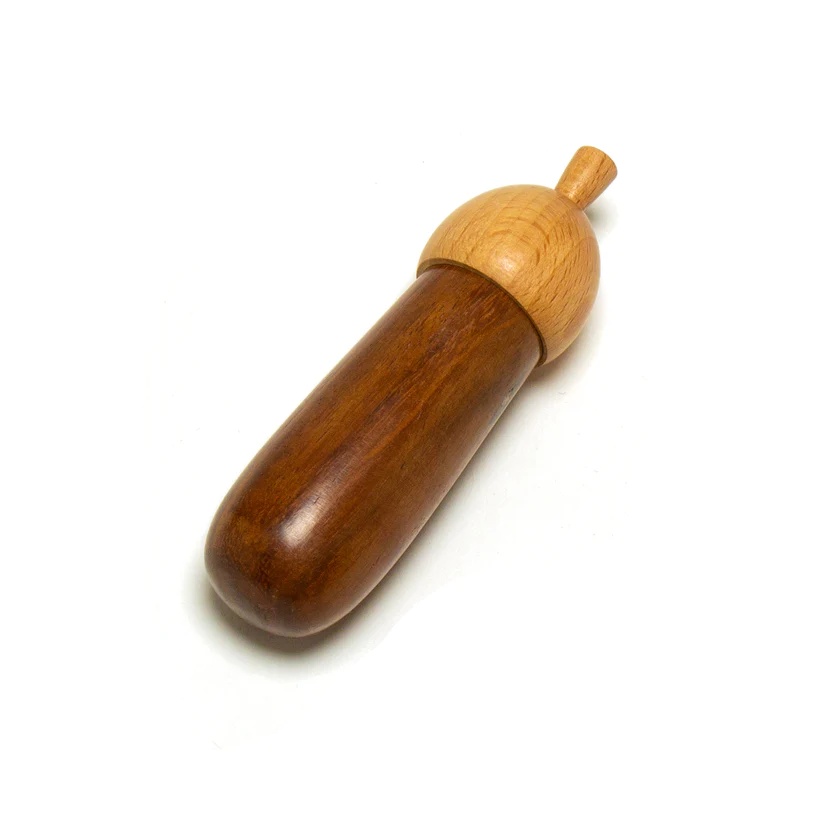
Acorn Tapestry Needle Keeper
Brand: Degen
A sweet wooden acorn to hold darning needles.
Category: Arts & Entertainment > Hobbies & Creative Arts > Arts & Crafts > Craft Organization > Needle, Pin & Hook Organizers > Needle Cases